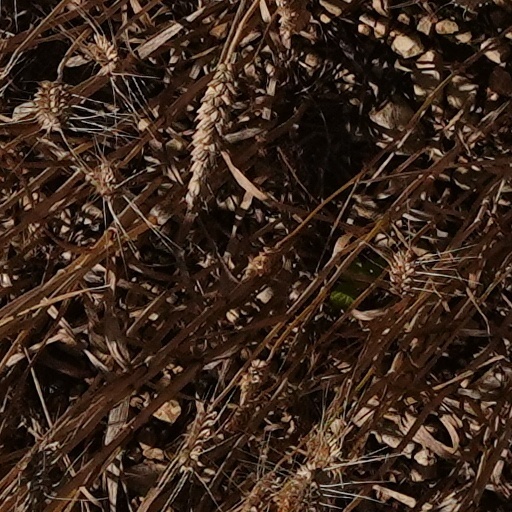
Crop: wheat